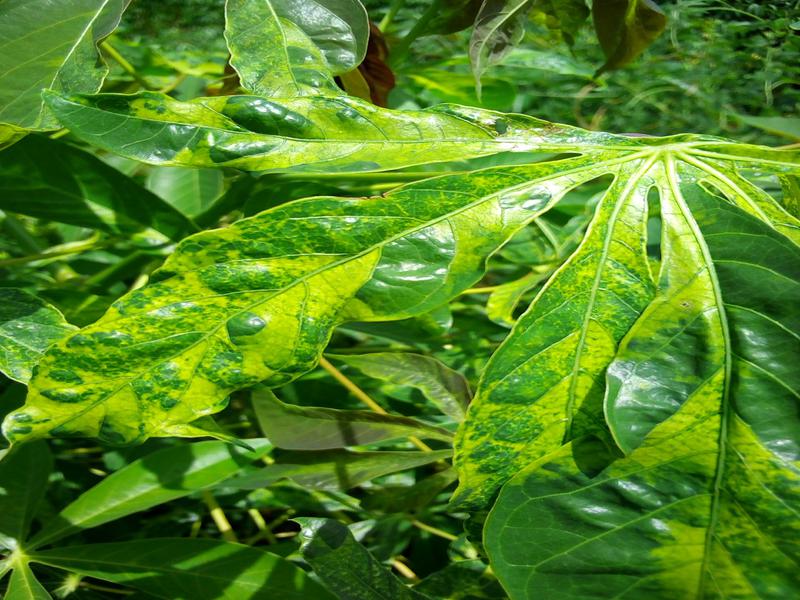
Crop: cassava
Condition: mosaic_disease